Sky position (RA, Dec in degrees): 149.377, 7.218
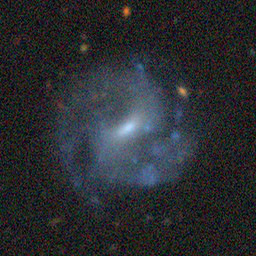
Galaxy morphology: Barred Spiral Galaxies